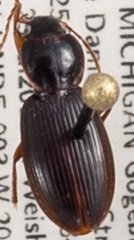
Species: Synuchus impunctatus
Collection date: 2018-07-25
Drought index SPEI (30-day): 0.458
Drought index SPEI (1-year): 0.866
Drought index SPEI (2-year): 2.09